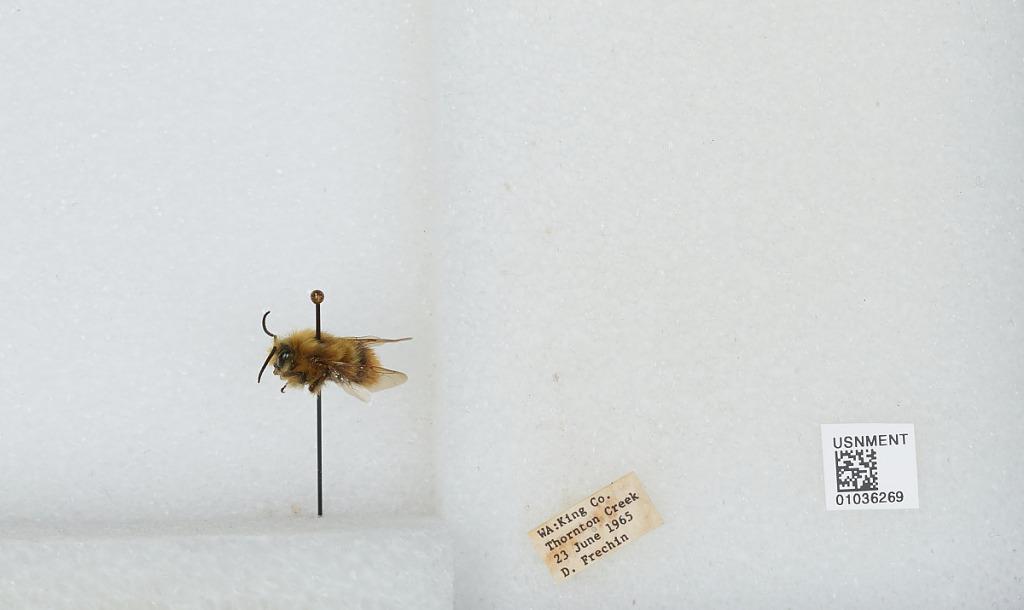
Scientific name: Bombus (Pyrobombus) mixtus Cresson
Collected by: D. Frechin
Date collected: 1965-6-23
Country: United States
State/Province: Washington
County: King
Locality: Thornton Creek
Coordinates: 47.7031, -122.309